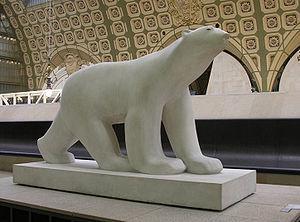
Ours blanc de François Pompon, au Musée d'Orsay, à Paris.
L'art de la sculpture commence sur le territoire français, comme dans le reste du monde, à l'époque préhistorique. Elle reste exceptionnelle, le plus souvent utilisée sous la forme de petits objects. Les premières œuvres taillées représentent uniquement des figures féminines, les Vénus paléolithiques, ou des représentations d'animaux.
Le musée d’Orsay est un musée national inauguré en 1986, situé dans le 7ᵉ arrondissement de Paris le long de la rive gauche de la Seine. Il est installé dans l’ancienne gare d'Orsay, construite par Victor Laloux de 1898 à 1900 et réaménagée en musée sur décision du Président de la République Valéry Giscard d'Estaing. Ses collections présentent l’art occidental de 1848 à 1914, dans toute sa diversité : peinture, sculpture, arts décoratifs, art graphique, photographie, architecture, etc. Il est l’un des plus grands musées d’Europe pour cette période.
François Pompon, né le 9 mai 1855 à Saulieu et mort le 6 mai 1933 à Paris, est un sculpteur français.
L'ours blanc, aussi connu sous le nom d'ours polaire, est un grand mammifère omnivore originaire des régions arctiques. C'est, avec l'ours kodiak et l'éléphant de mer, l'un des plus grands carnivores terrestres et il figure au sommet de sa pyramide alimentaire.
L'Ours blanc est une statue du sculpteur animalier français François Pompon. L'artiste opta pour la simplification des formes dans ses sculptures à partir de 1905. Il lissa les surfaces sensibles et débarrassa ses représentations animales de toutes fioritures. Quand un modèle de l'Ours blanc apparut au Salon d'automne de 1922, l'œuvre trancha par son modernisme sur la sculpture héritée du XIXᵉ siècle.